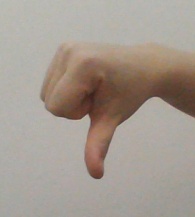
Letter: waw